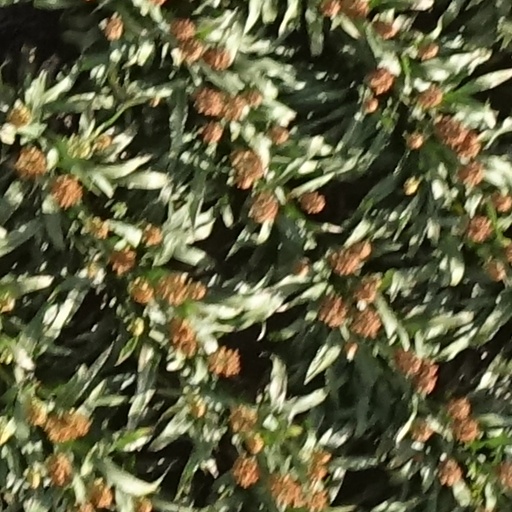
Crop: sorghum